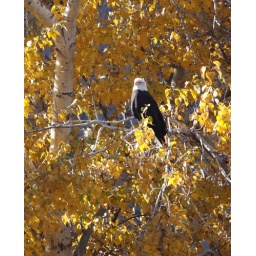
Bald eagle in a colorful cottonwood tree along the Salmon River in Idaho...